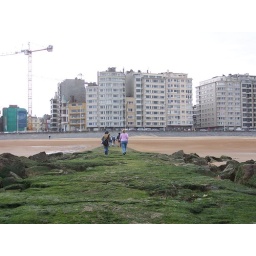
Mossy rocks by the water